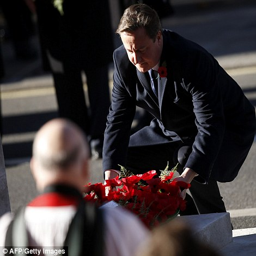
politician lays a wreath during ceremonies marking remembrance sunday